Henri Winkelman

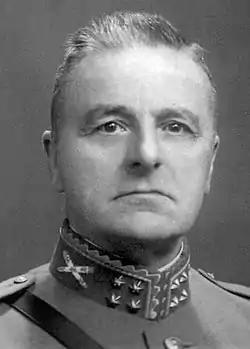

Henri Gerard Winkelman (17 August 1876 – 27 December 1952) was a Dutch military officer who served as Commander-in-chief of the Armed forces of the Netherlands during the German invasion of the Netherlands.